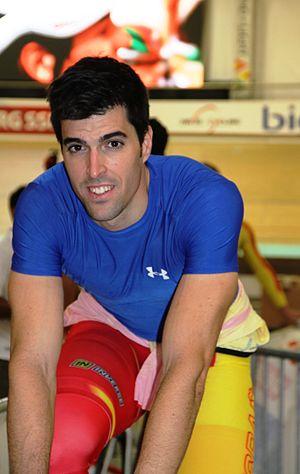
Juan Peralta Gascon, né le 17 mai 1990 à Pampelune, est un coureur cycliste espagnol. Coureur évoluant sur piste, il a participé aux Jeux olympiques d'été de 2012 à Londres en prenant la 10ᵉ place de l'épreuve du keirin.